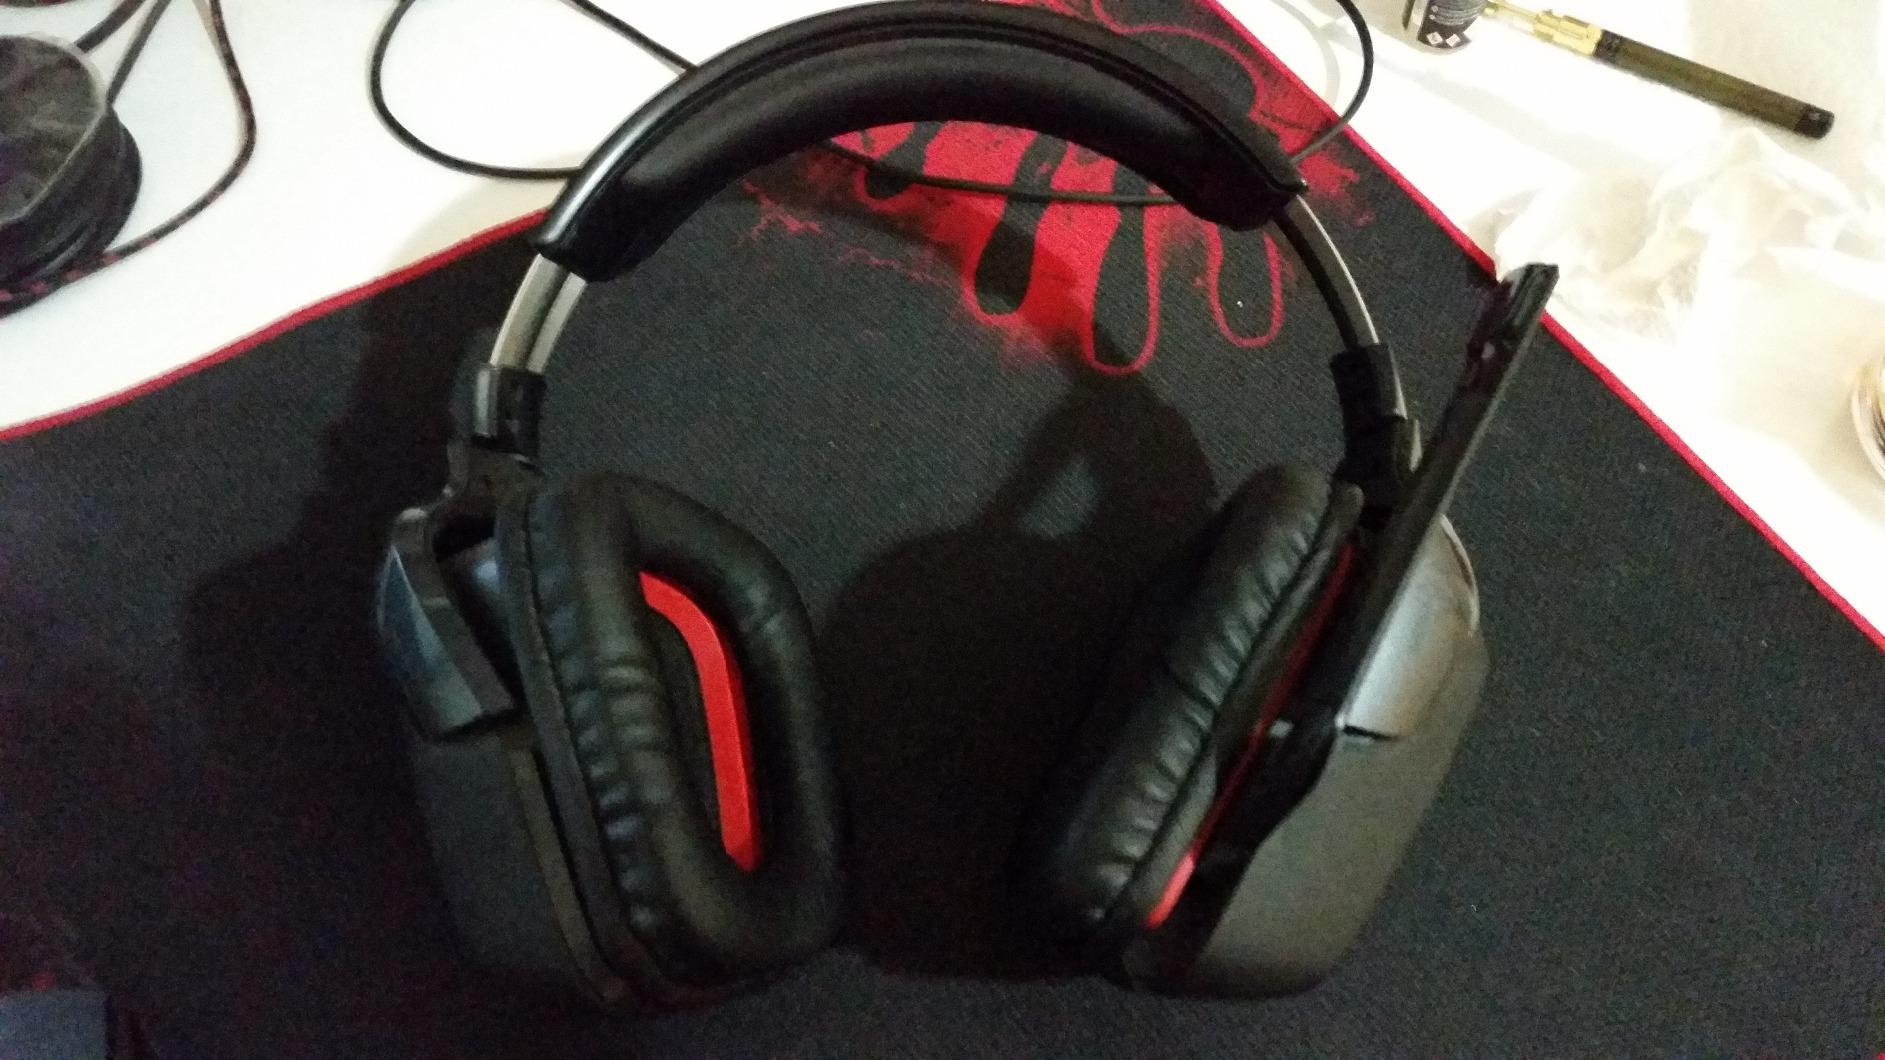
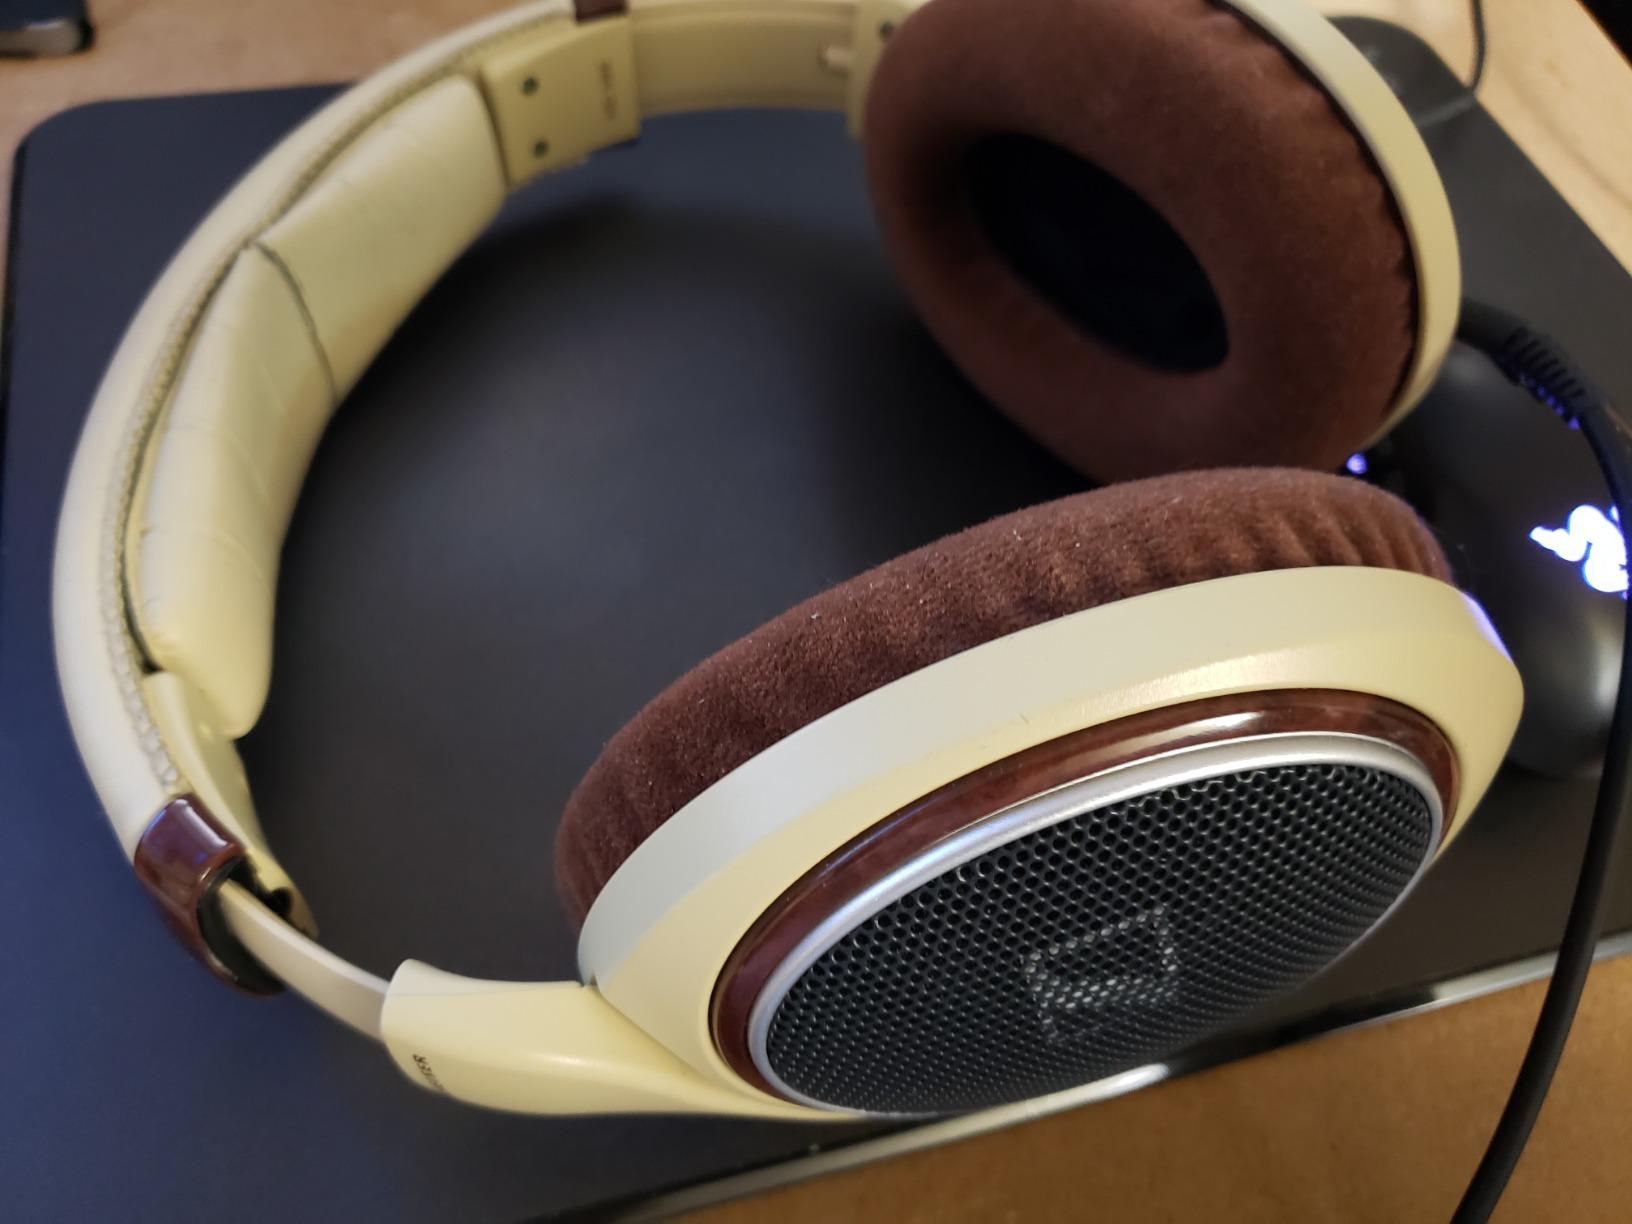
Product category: headphones
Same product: no